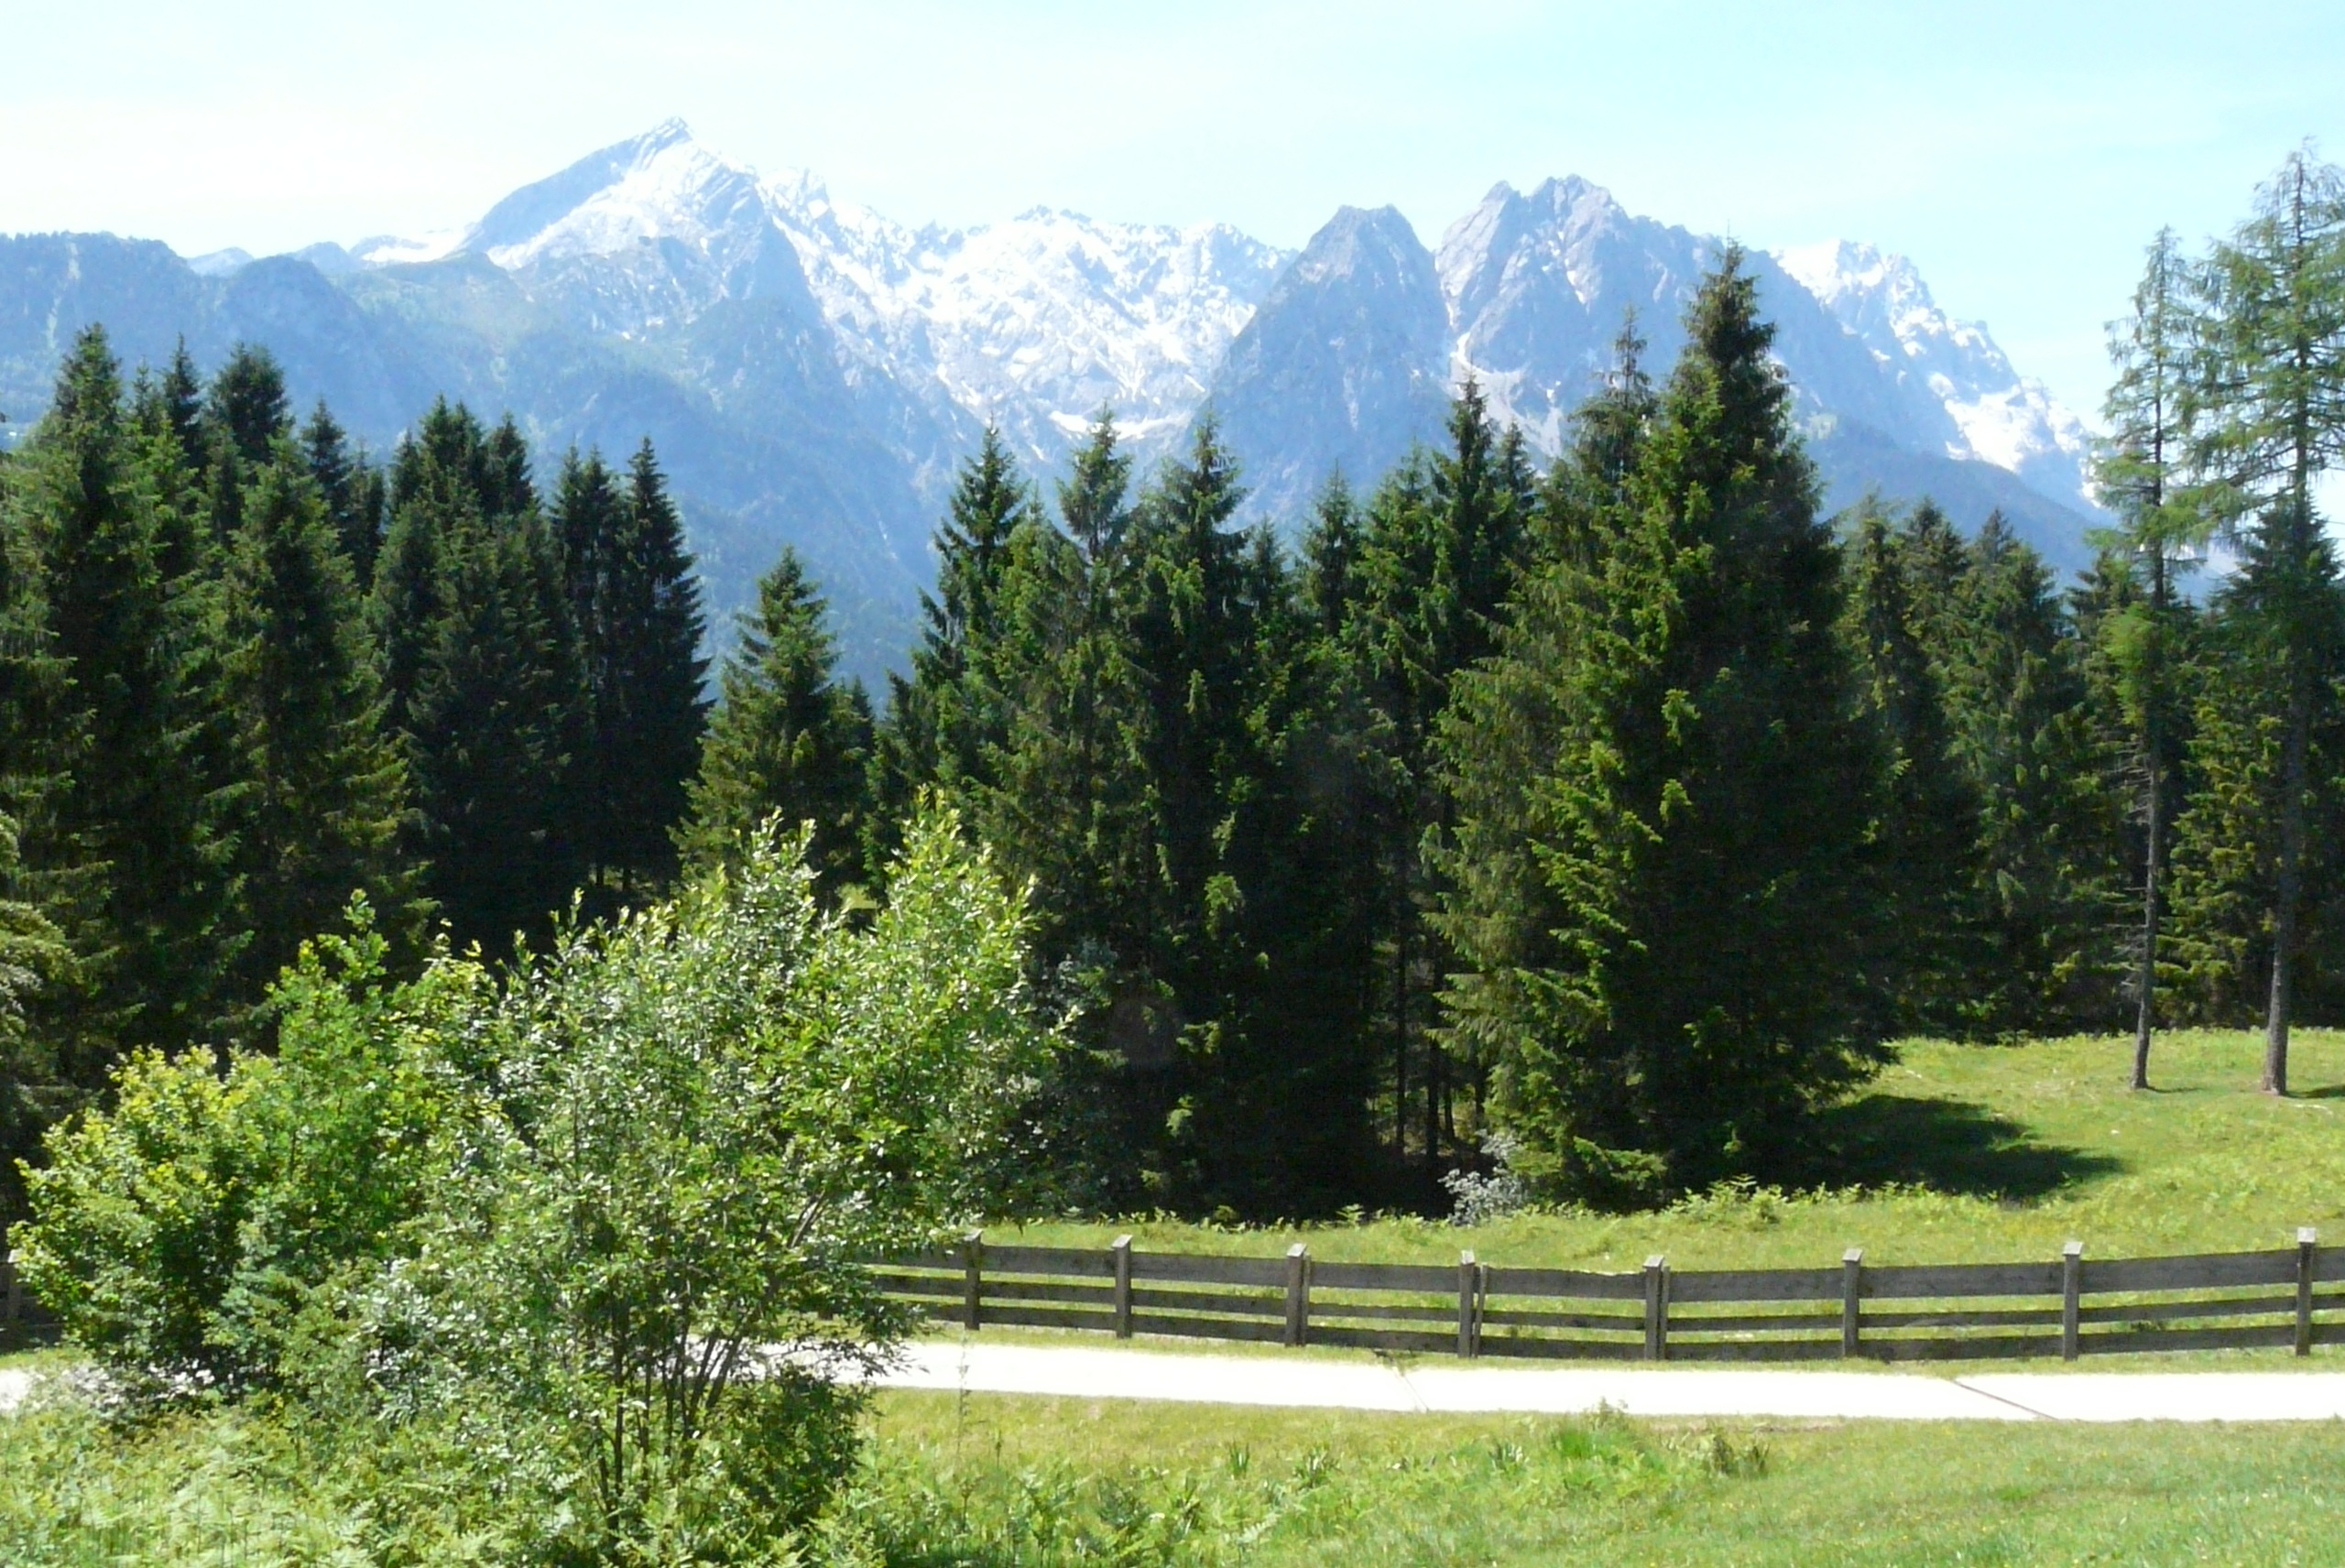
landscape, tree, forest, wilderness, mountain, plant, trail, meadow, lake, mountain range, alpine, fir, ridge, conifer, spruce, larch, ecosystem, biome, woody plant, mountainous landforms, temperate broadleaf and mixed forest, temperate coniferous forest, land plant